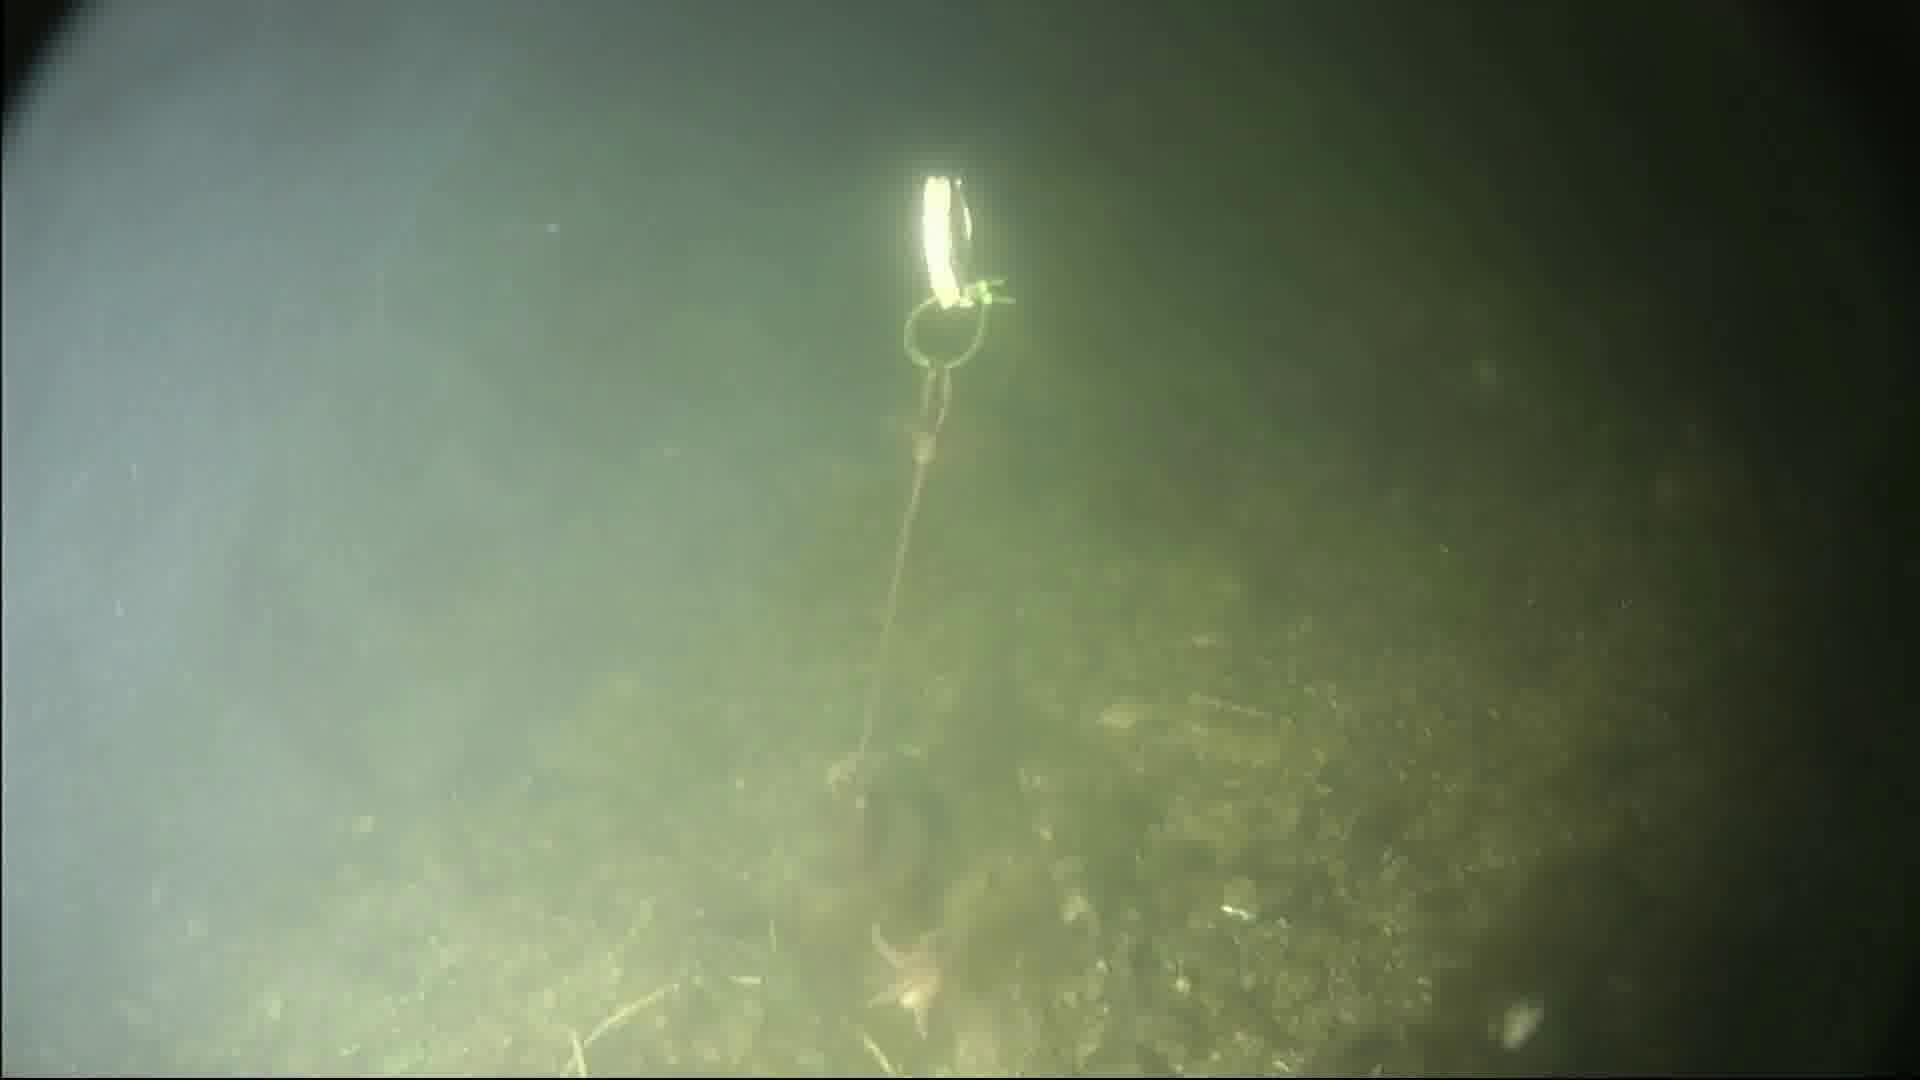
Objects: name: starfish